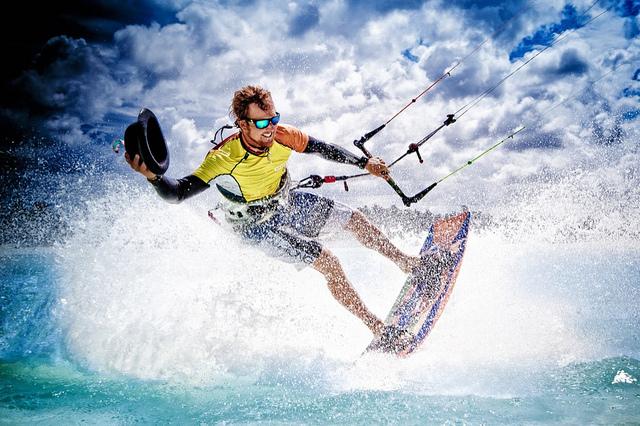
A man holding a black hat and wearing a yellow shirt water skiing in the ocean.